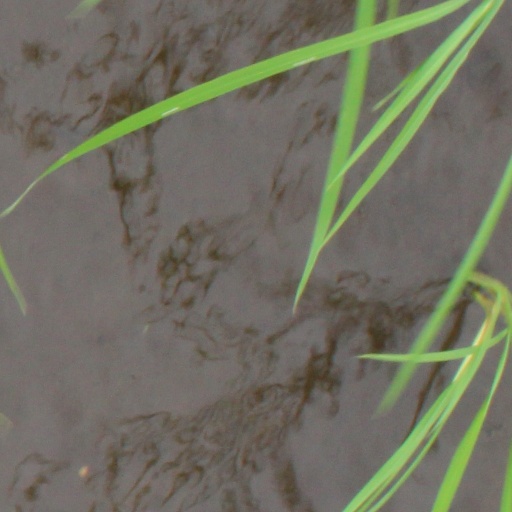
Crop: rice